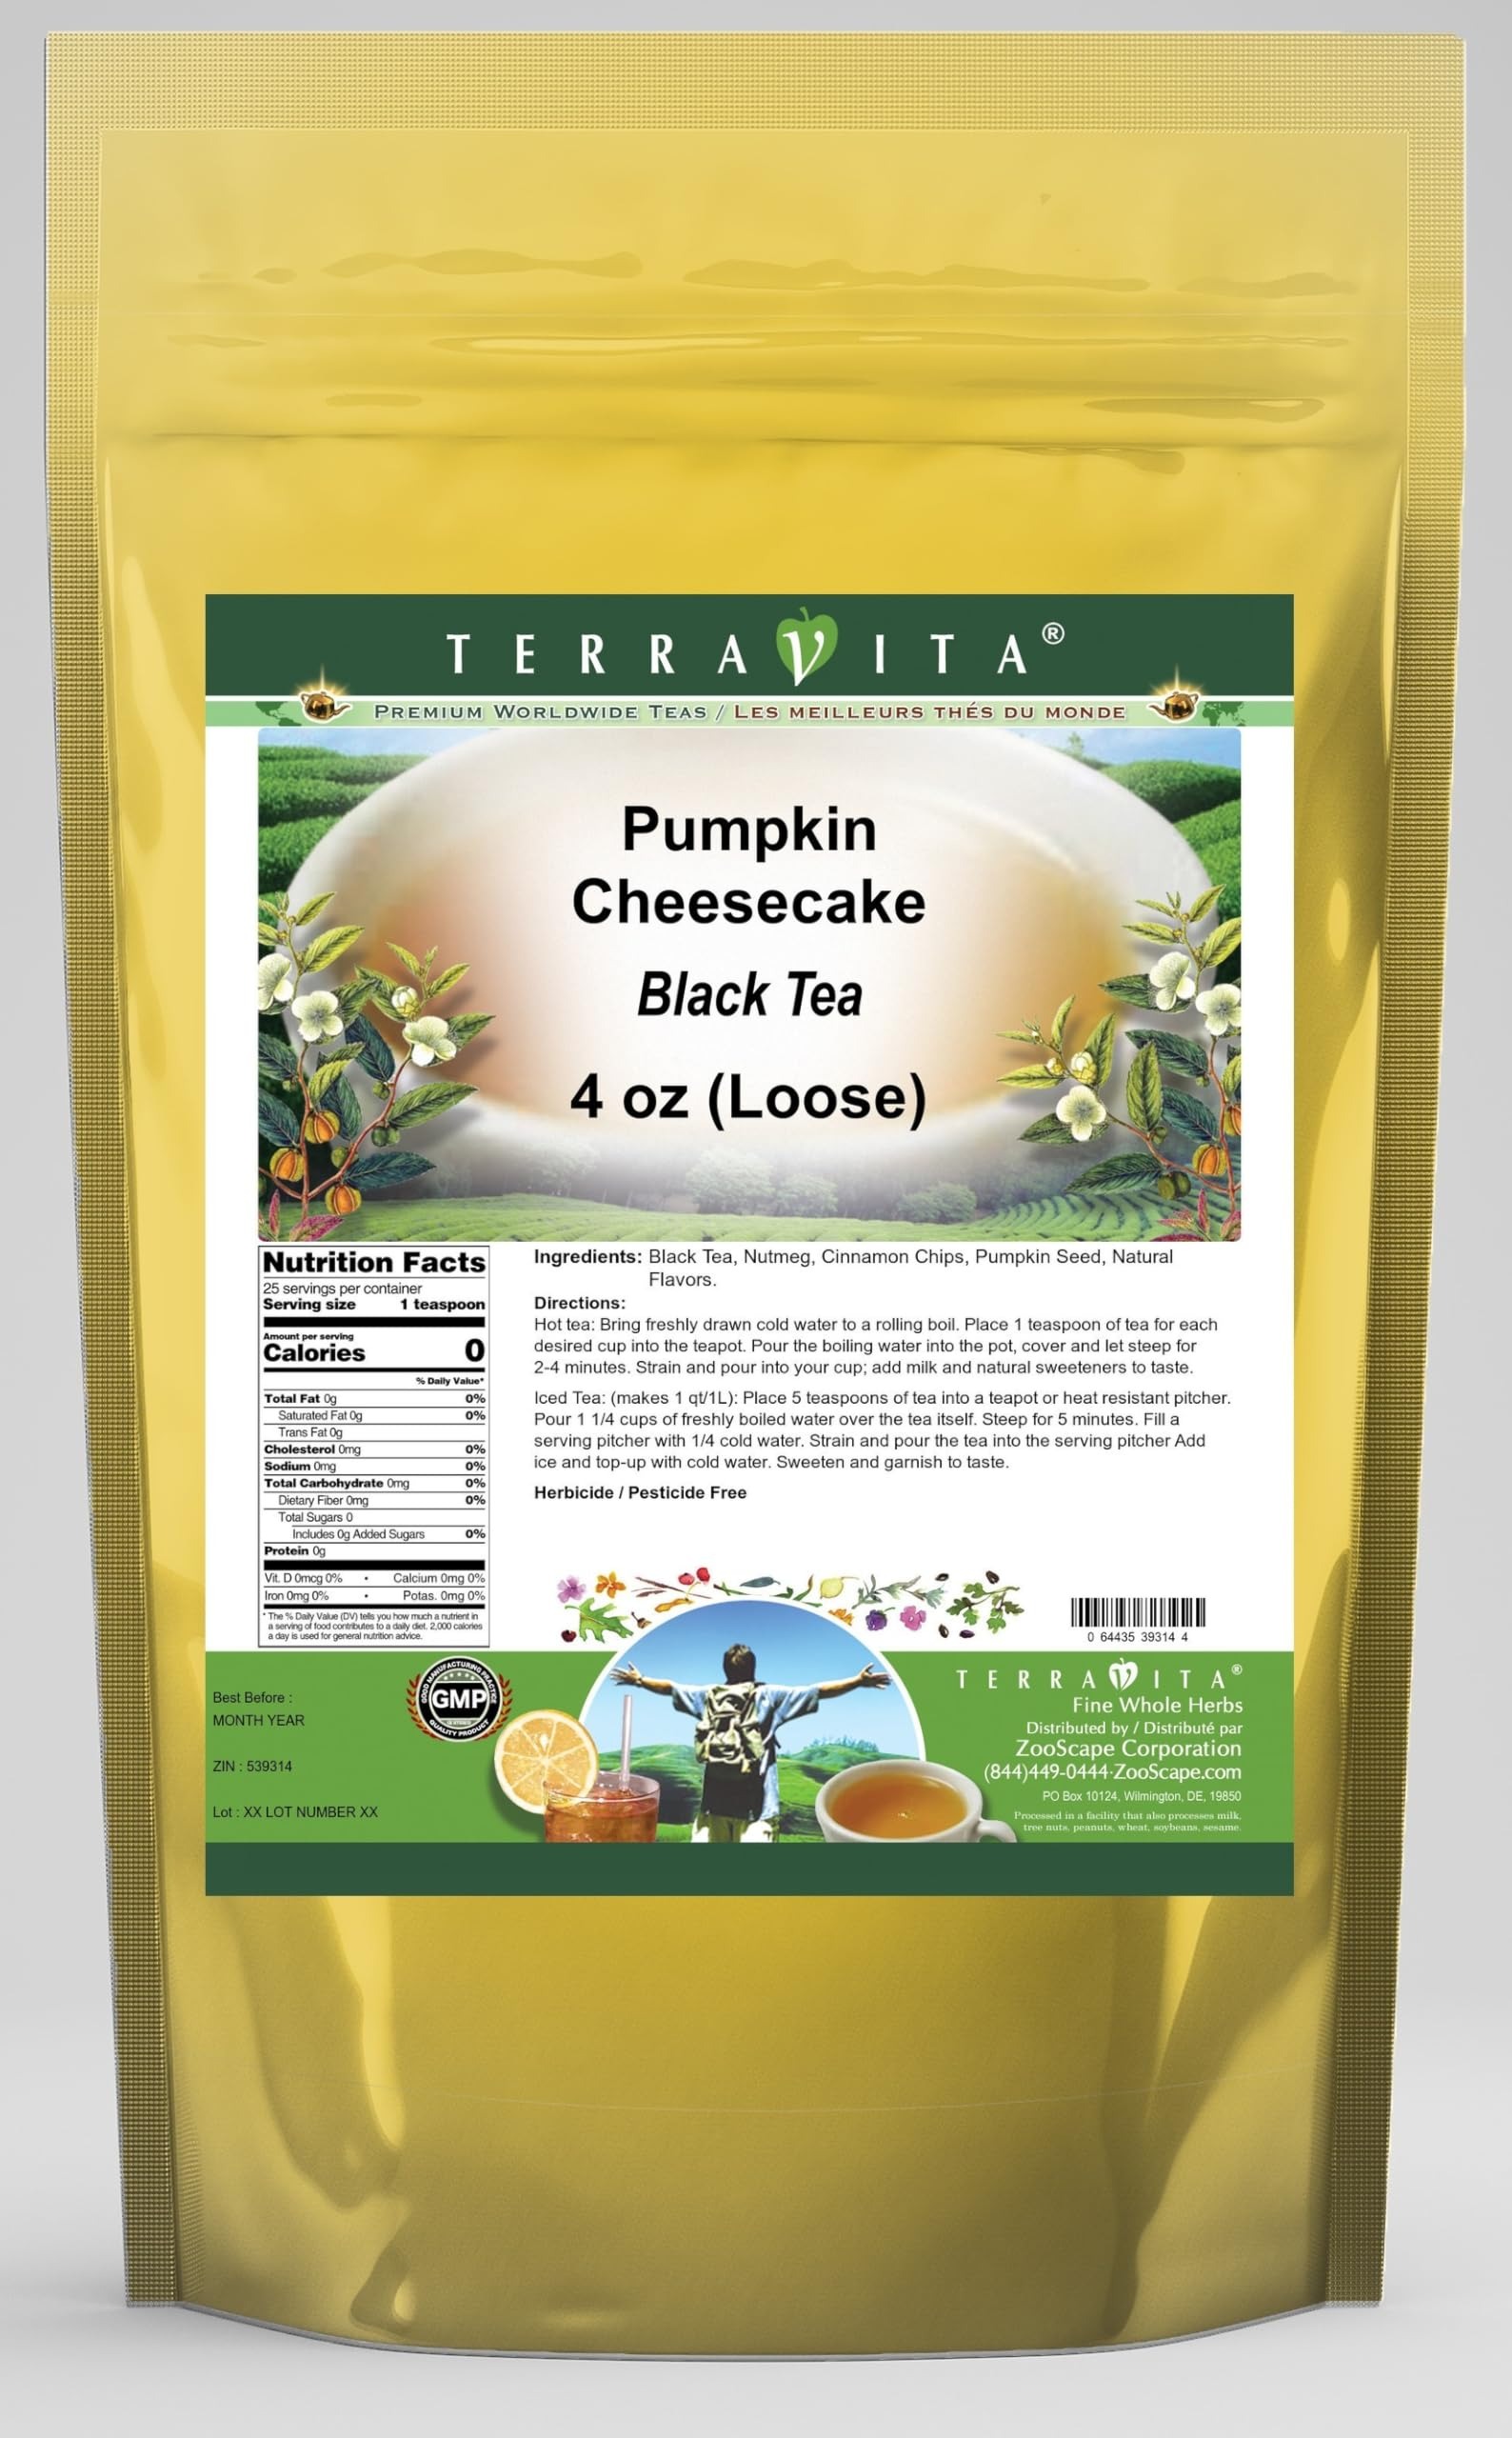
Item Name: Pumpkin Cheesecake Black Tea (Loose) (4 oz, ZIN: 539314) - 3 Pack
Bullet Point 1: Our Pumpkin Cheesecake Black Tea is a tasty flavored Black tea with Nutmeg, Cinnamon Chips and Pumpkin Seed that has a refreshing taste that will impress you! The unique Pumpkin Cheesecake taste is delicious! - Ingredients: Black tea, Nutmeg, Cinnamon Chips, Pumpkin Seed and Natural Pumpkin Cheesecake Flavor.
Bullet Point 2: No fillers.
Bullet Point 3: Manufacturer: TerraVita
Bullet Point 4: Size: 4 oz
Bullet Point 5: Loose Leaf Black Tea - Packed in a convenient upright pouch!
Product Description: Our Pumpkin Cheesecake Black Tea is a tasty flavored Black tea with Nutmeg, Cinnamon Chips and Pumpkin Seed that has a refreshing taste that will impress you! The unique Pumpkin Cheesecake taste is delicious! - Ingredients: Black tea, Nutmeg, Cinnamon Chips, Pumpkin Seed and Natural Pumpkin Cheesecake Flavor. - Hot tea brewing method: Bring freshly drawn cold water to a rolling boil. Place 1 teaspoon of tea for each desired cup into the teapot. Pour the boiling water into the pot, cover and let steep for 2-4 minutes. Strain and pour into your cup; add milk and natural sweeteners to taste. - Iced tea brewing method: (to make 1 liter/quart): Place 5 teaspoons of tea into a teapot or heat resistant pitcher. Pour 1 1/4 cups of freshly boiled water over the tea itself. Steep for 5 minutes. Fill a serving pitcher with 1/4 cold water. Strain and pour the tea into the serving pitcher Add ice and top-up with cold water. Sweeten and garnish to taste. - TerraVita is an exclusive line of premium-quality, natural source products that use only the finest, purest and most potent ingredients found around the world. TerraVita is hallmarked by the highest possible standards of purity, potency, stability and freshness. All of our products are prepared with the highest elements of quality control, from raw materials through the entire manufacturing process, up to and including the moment that the bottles or bags are sealed for freshness and shipped out to you. Our highest possible standards are certified by independent laboratories and backed by our personal guarantee. - TerraVita exists to meet and ensure your family's health and wellness without the harmful effects of chemicals and health products. We strive to make all of our products affordable and reliable and are constantly searching
Value: 12.0
Unit: Ounce

Price: 42.74